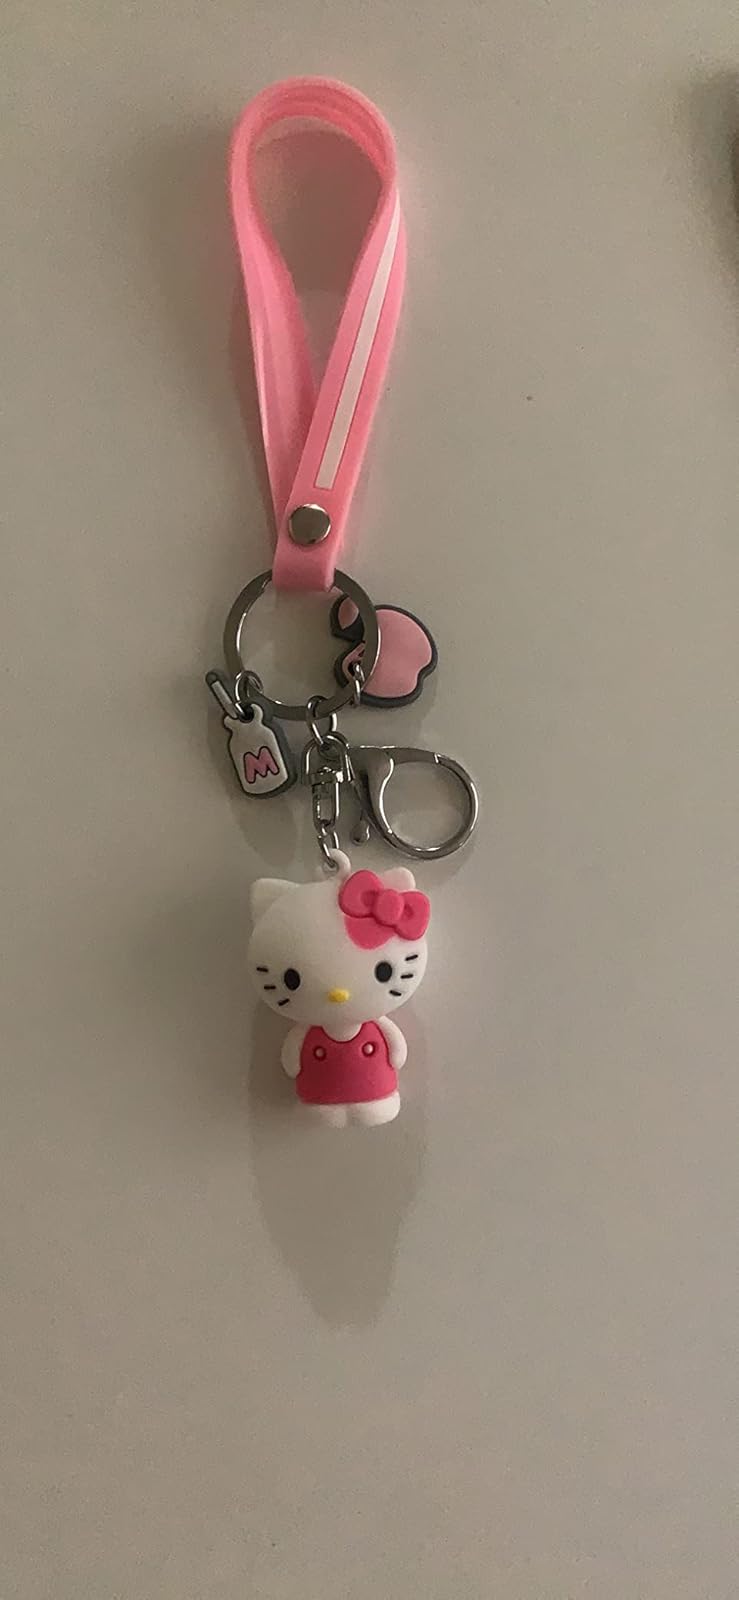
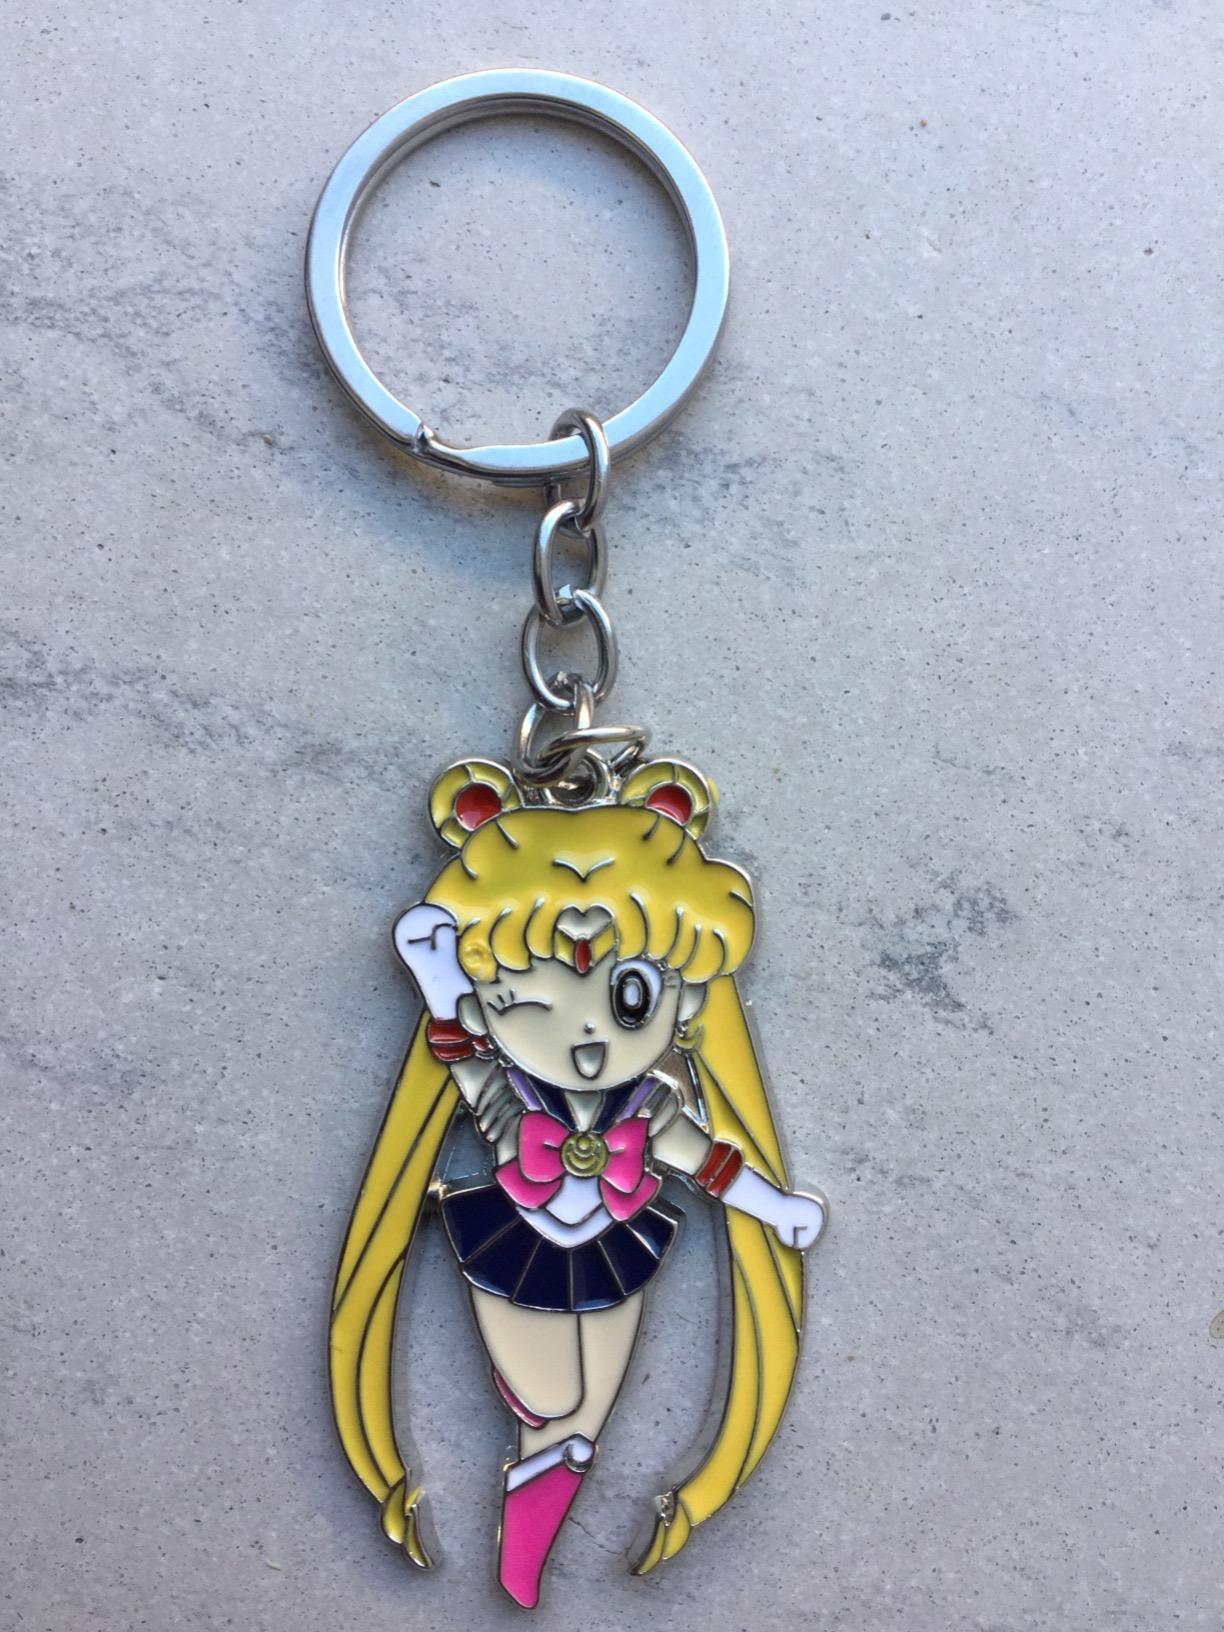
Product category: accessories_keychain
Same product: no